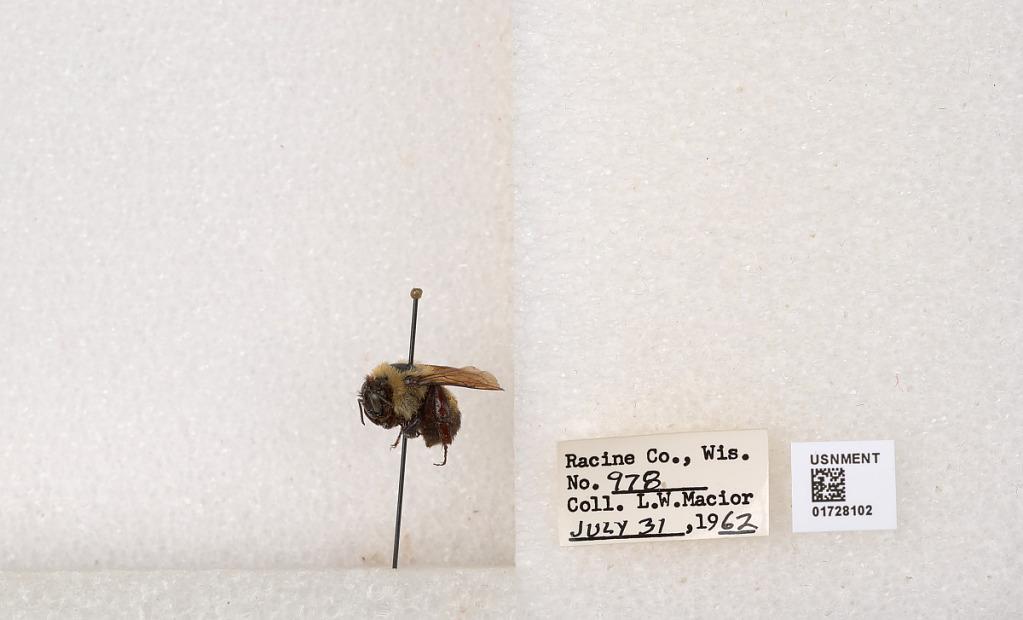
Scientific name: Bombus (Separatobombus) griseocollis (De Geer)
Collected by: L. Macior
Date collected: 1962-7-31
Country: United States
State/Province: Wisconsin
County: Racine
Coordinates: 42.7299, -87.8123